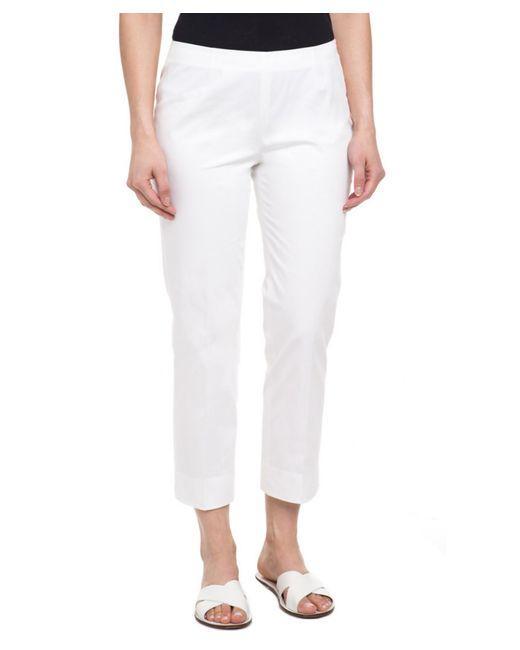
weiße Baumwoll-Caprihose ohne Muster